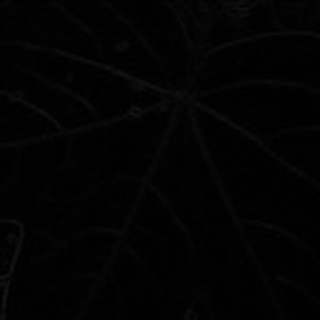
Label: healthy_cotton